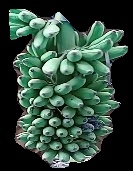
Variety: elakki-bale
Grade: grade1